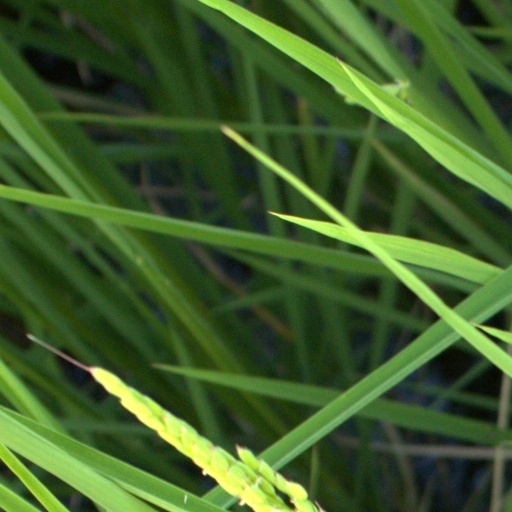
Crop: rice